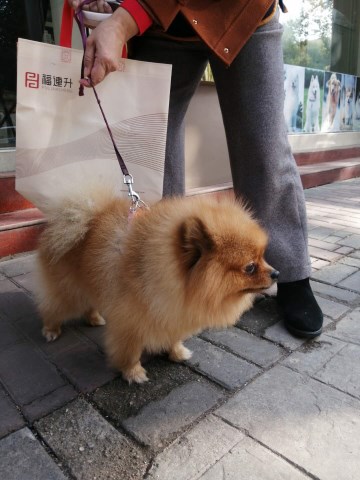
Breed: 1936-n000005-Pomeranian